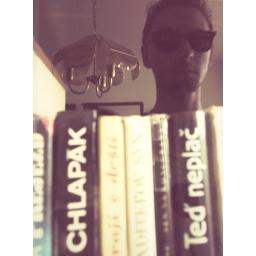
Me in book library